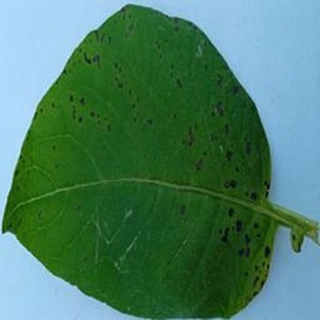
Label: potato_early_blight